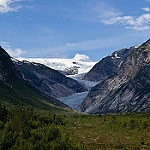
Label: glacier